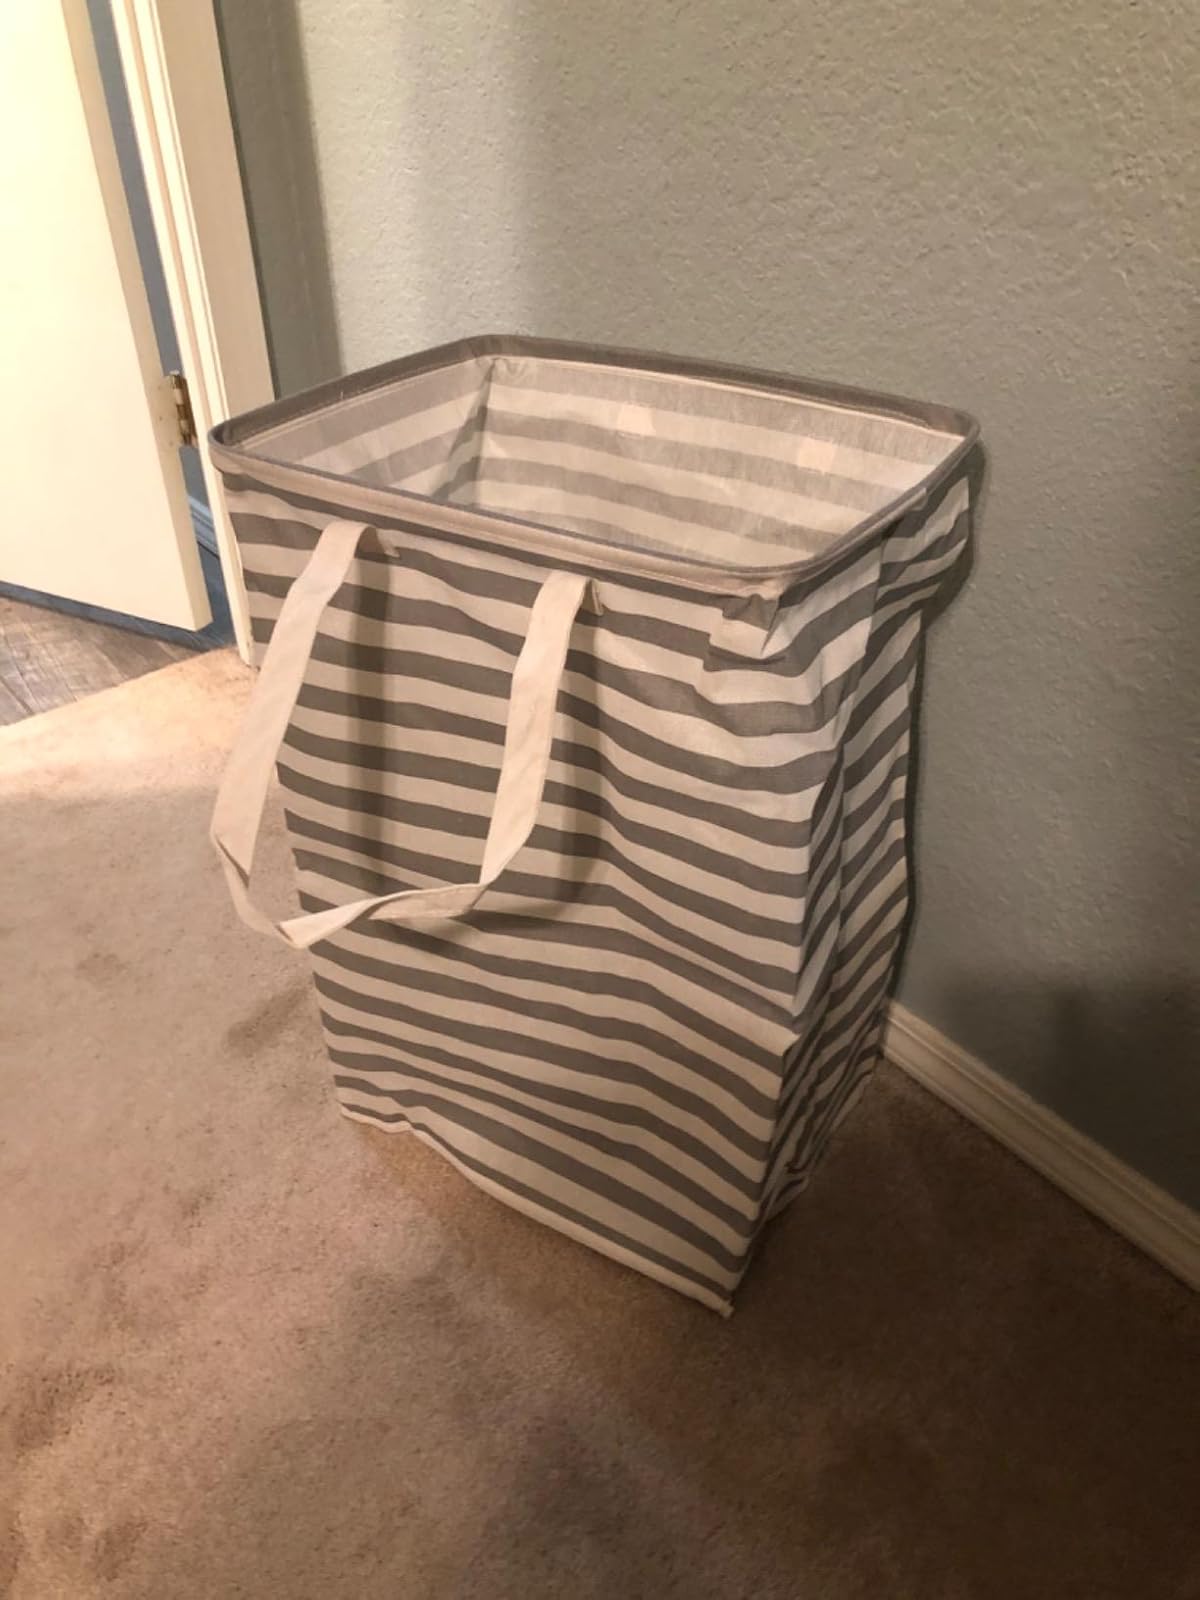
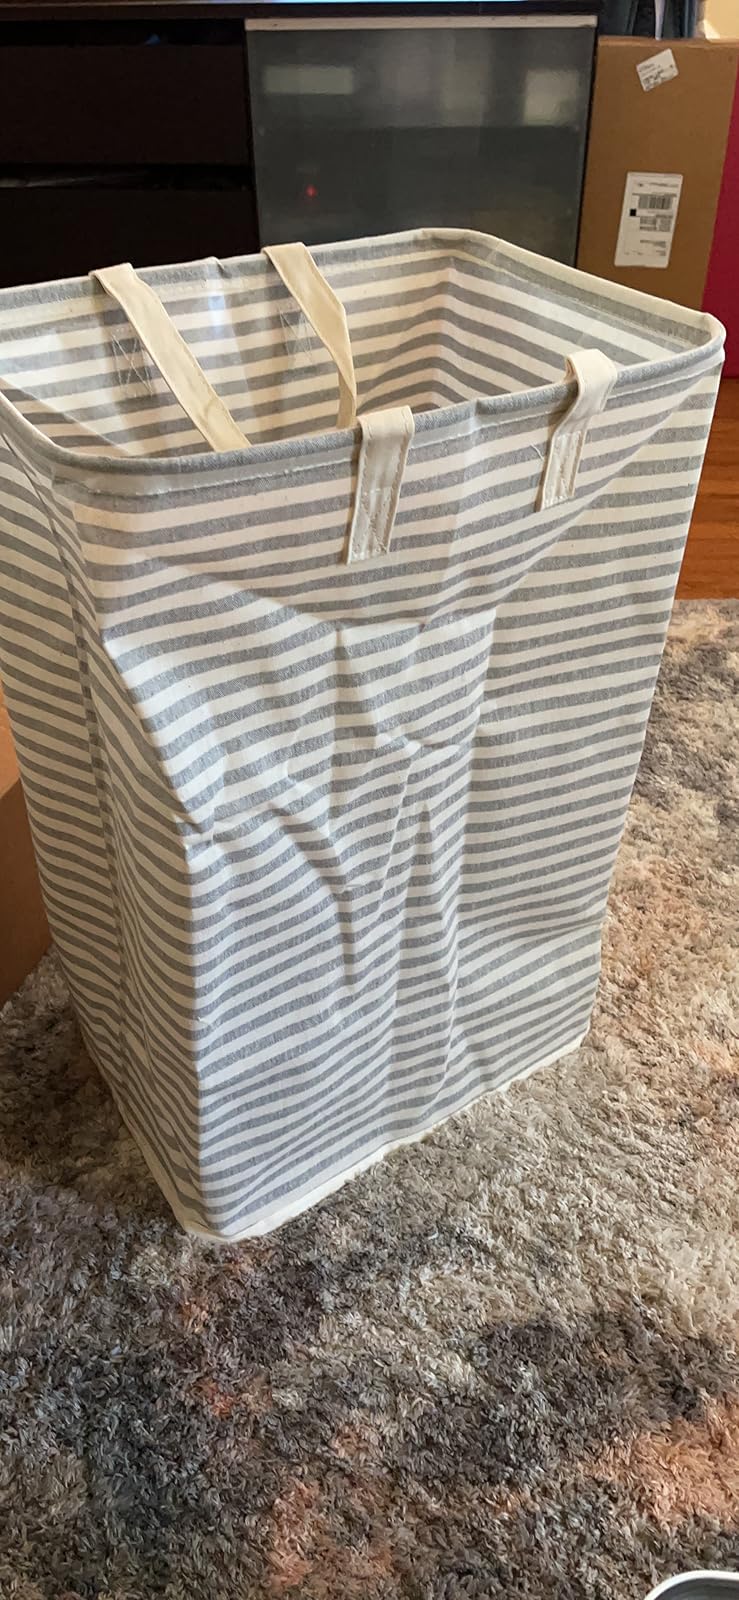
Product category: items_hamper
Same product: no